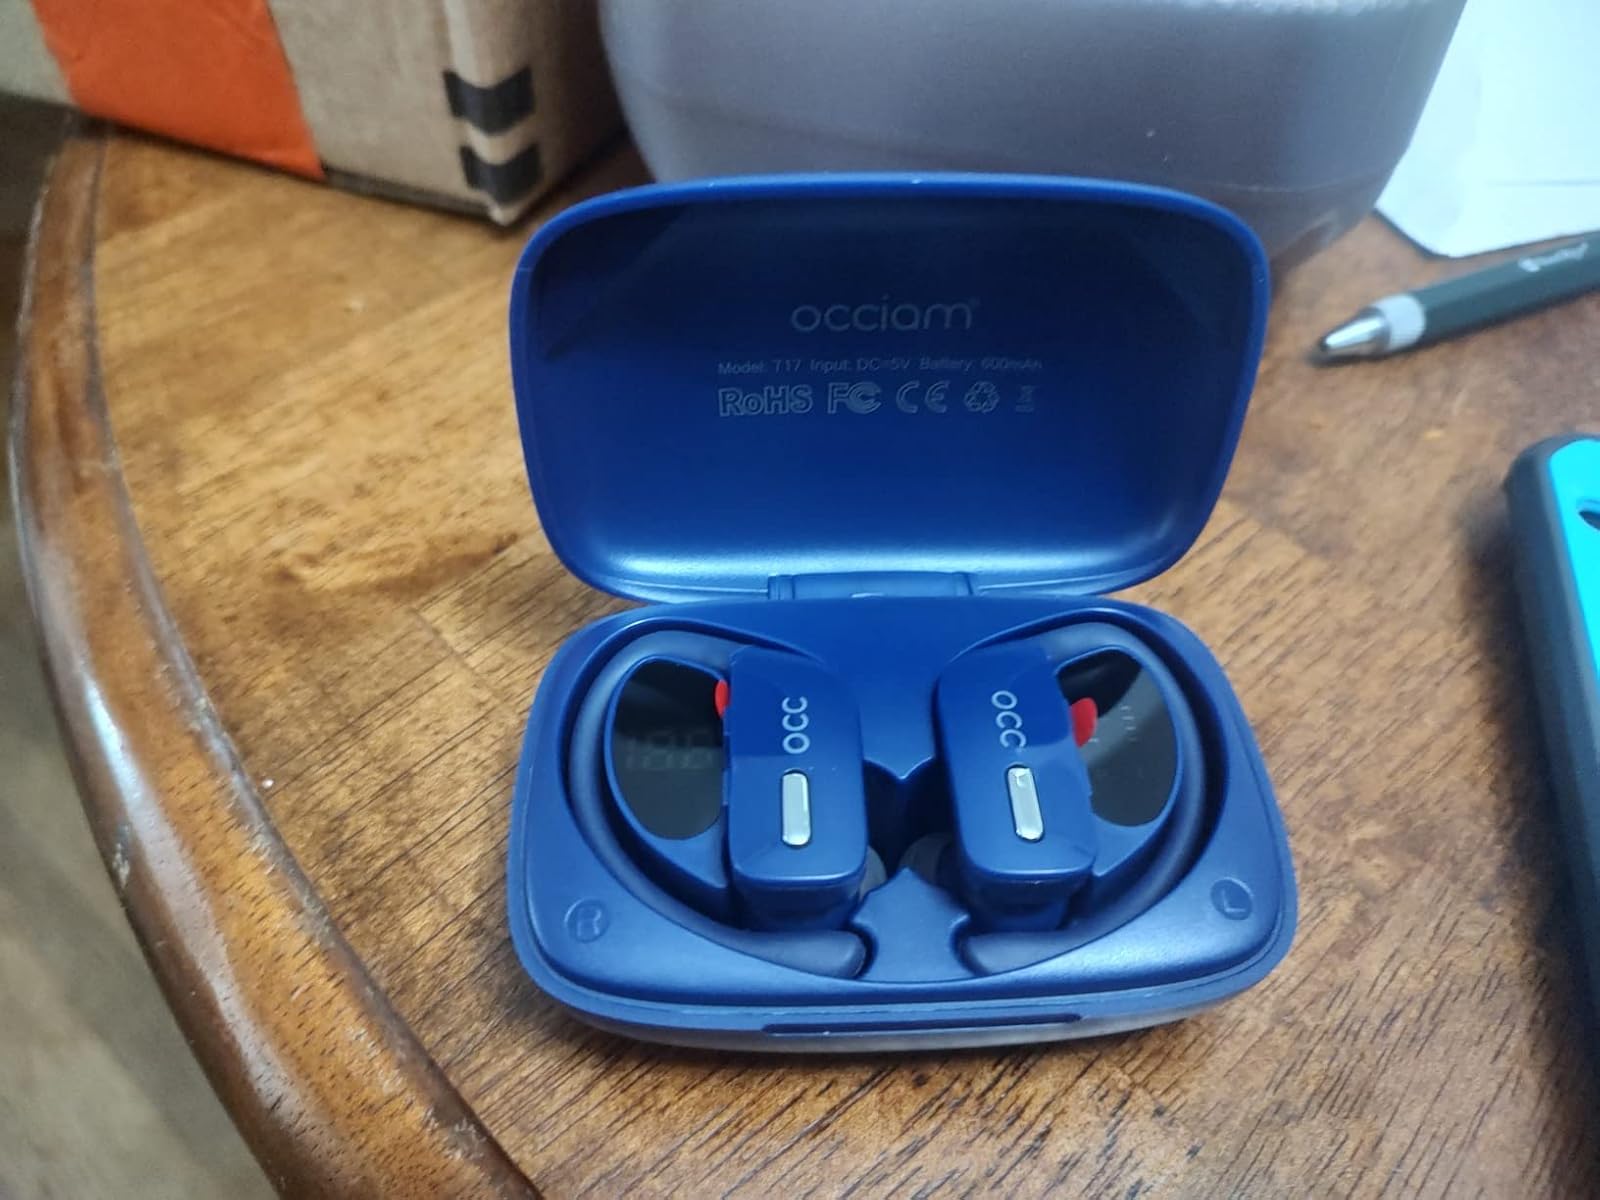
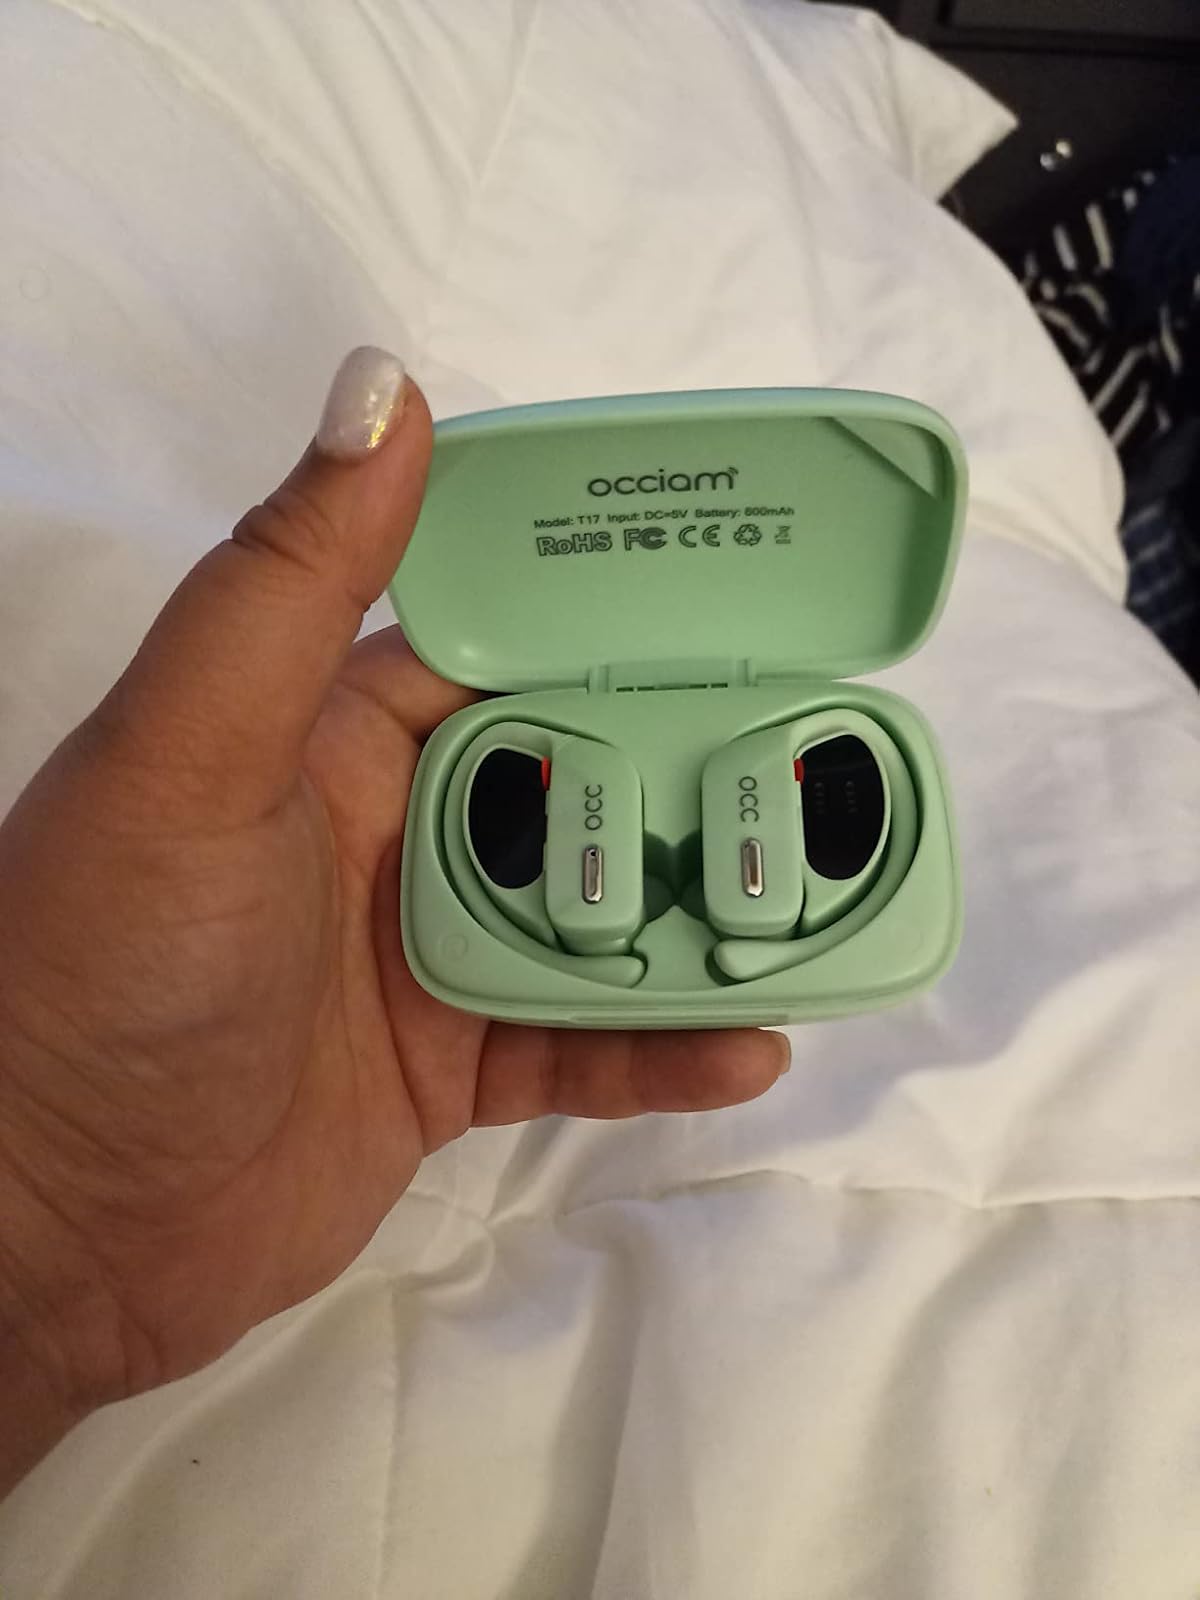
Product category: earbuds
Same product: no